Fred McGriff

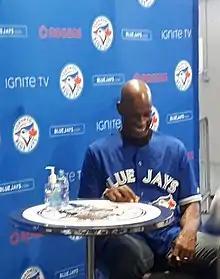
McGriff at Rogers Centre in 2019

McGriff ended his career with ten seasons of at least thirty home runs. He and Gary Sheffield are the only players ever to hit at least thirty home runs in one season for five different teams, with McGriff accomplishing the feat with Toronto three times, San Diego twice, and Atlanta, Tampa Bay, and the Chicago Cubs once each. He led MLB in total home runs hit from 1989 to 1994, and hit the third-most home runs in the decade from 1988 to 1997 (after Barry Bonds and Mark McGwire). During the latter period, he was eighth in the majors in the fWAR statistic (Wins Above Replacement as calculated by FanGraphs), behind six Hall of Famers and Bonds.